Cyclone Seth

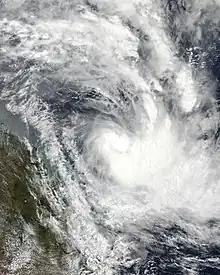
Cyclone Seth nearing peak intensity on 31 December

Tropical Cyclone Seth was a strong tropical cyclone whose main impacts came after it degenerated into a remnant low. The eighth tropical low and the fourth tropical cyclone of the 2021–22 Australian region cyclone season, Seth originated from a tropical disturbance in the Timor Sea and caused severe flooding in southeast Queensland and hazardous surf along the southeastern coast of Australia.